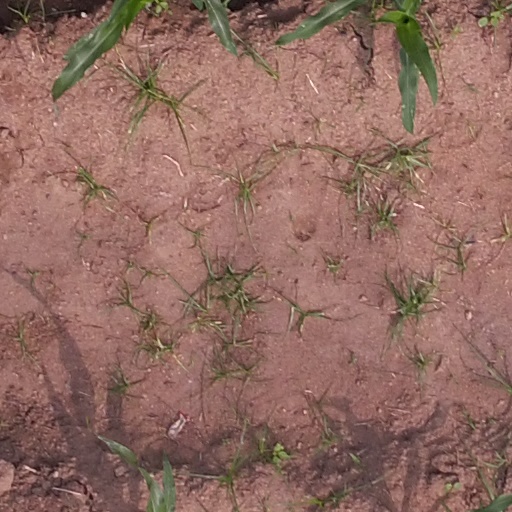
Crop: maize; corn